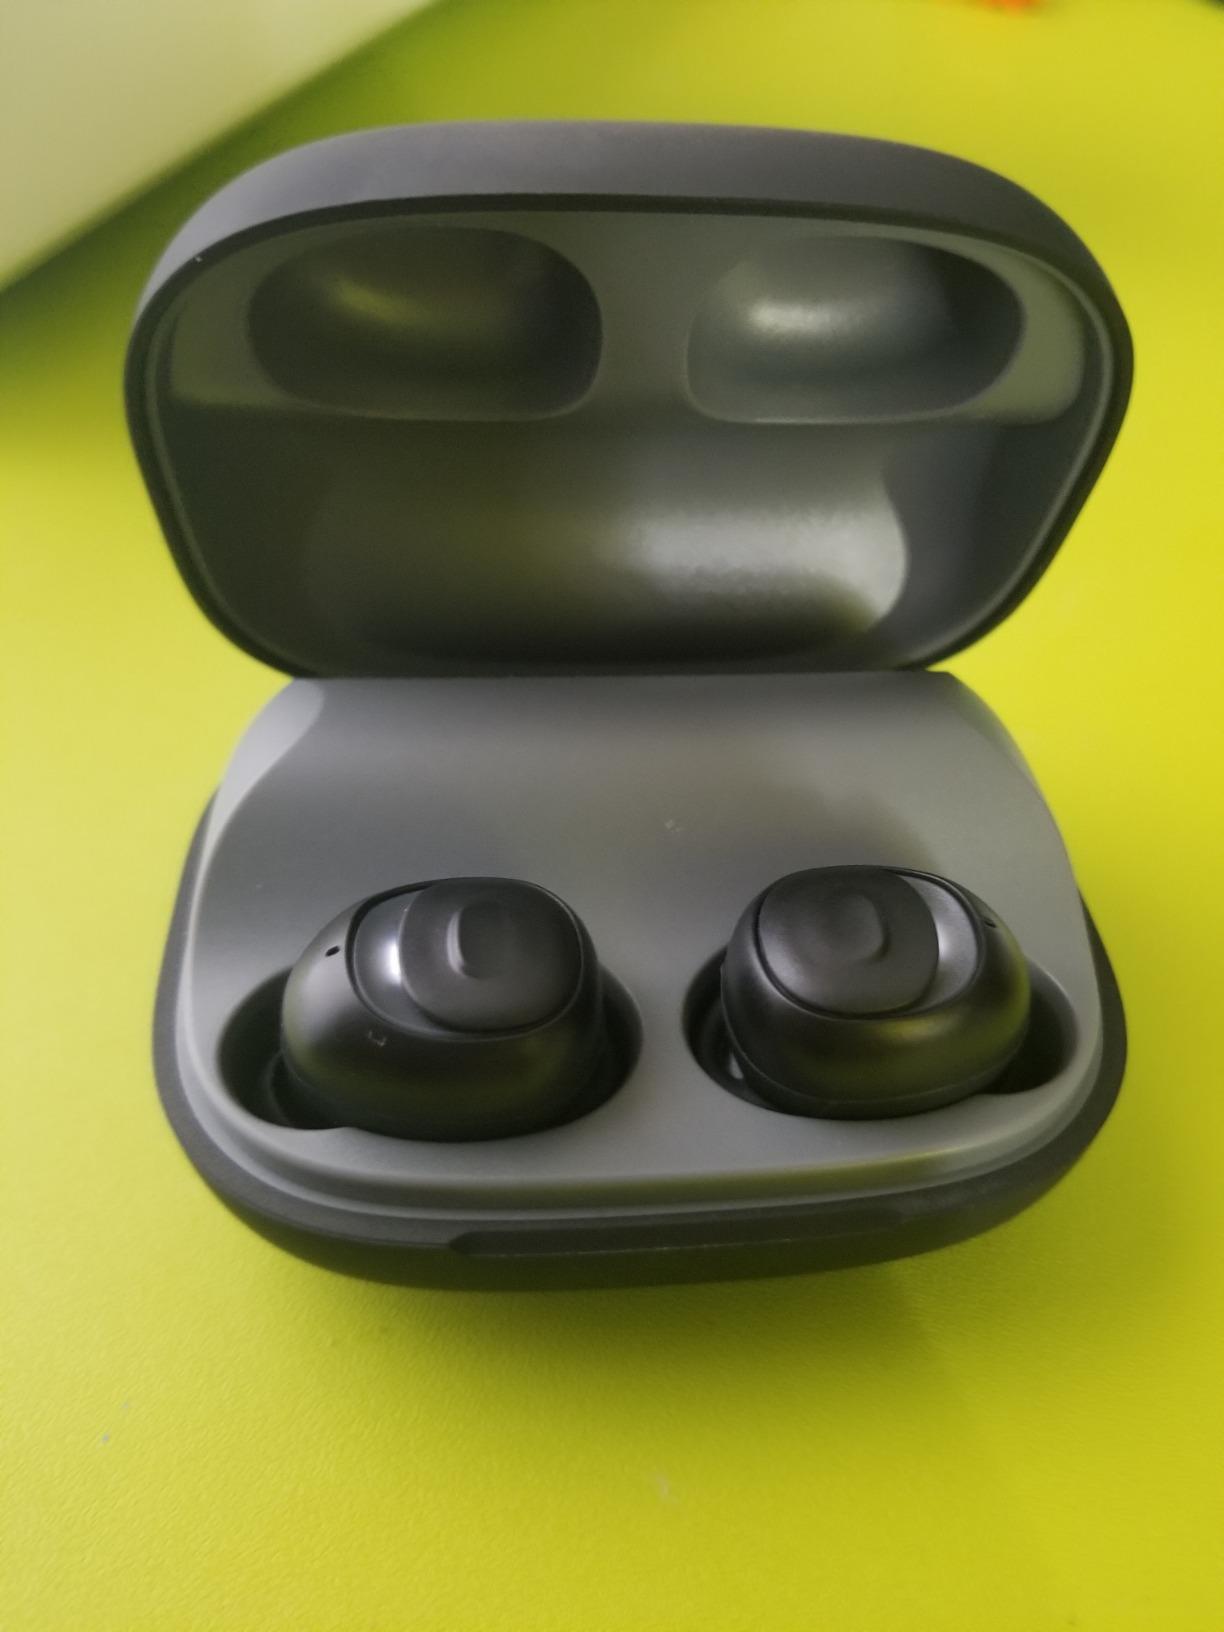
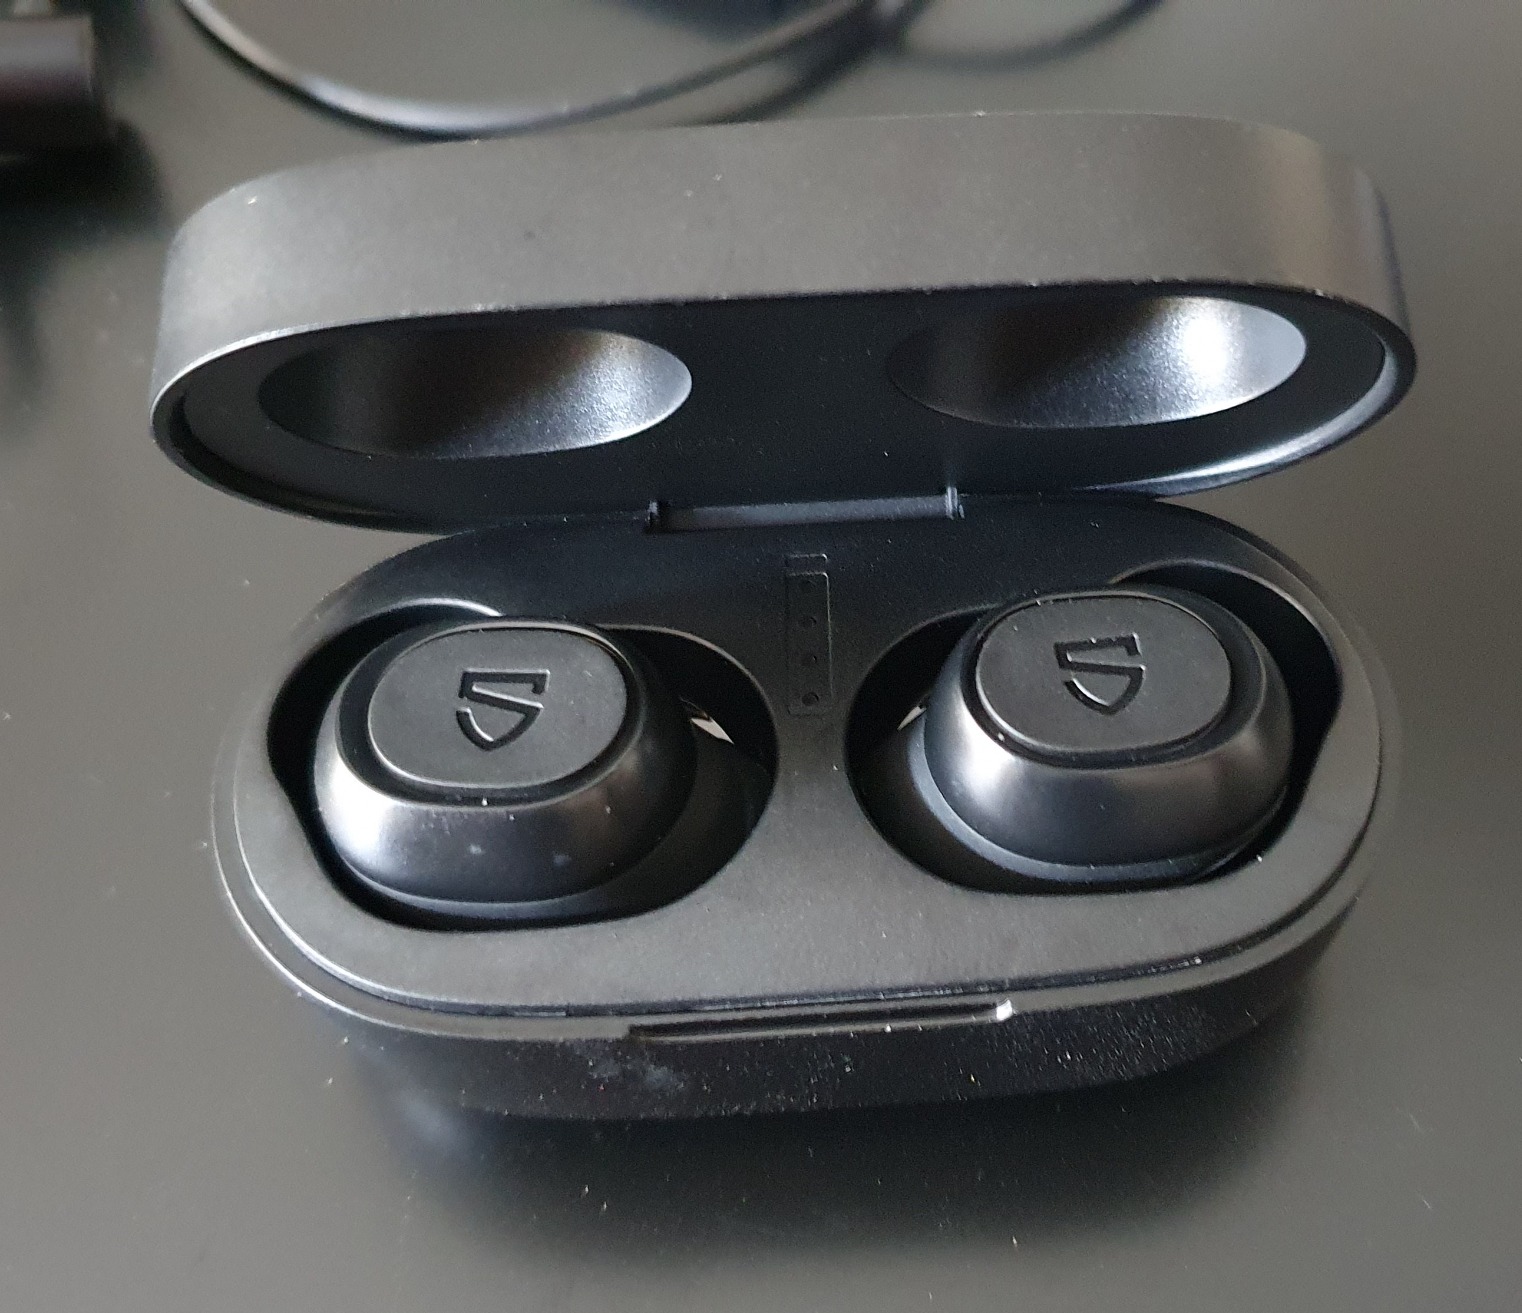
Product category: earbuds
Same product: no